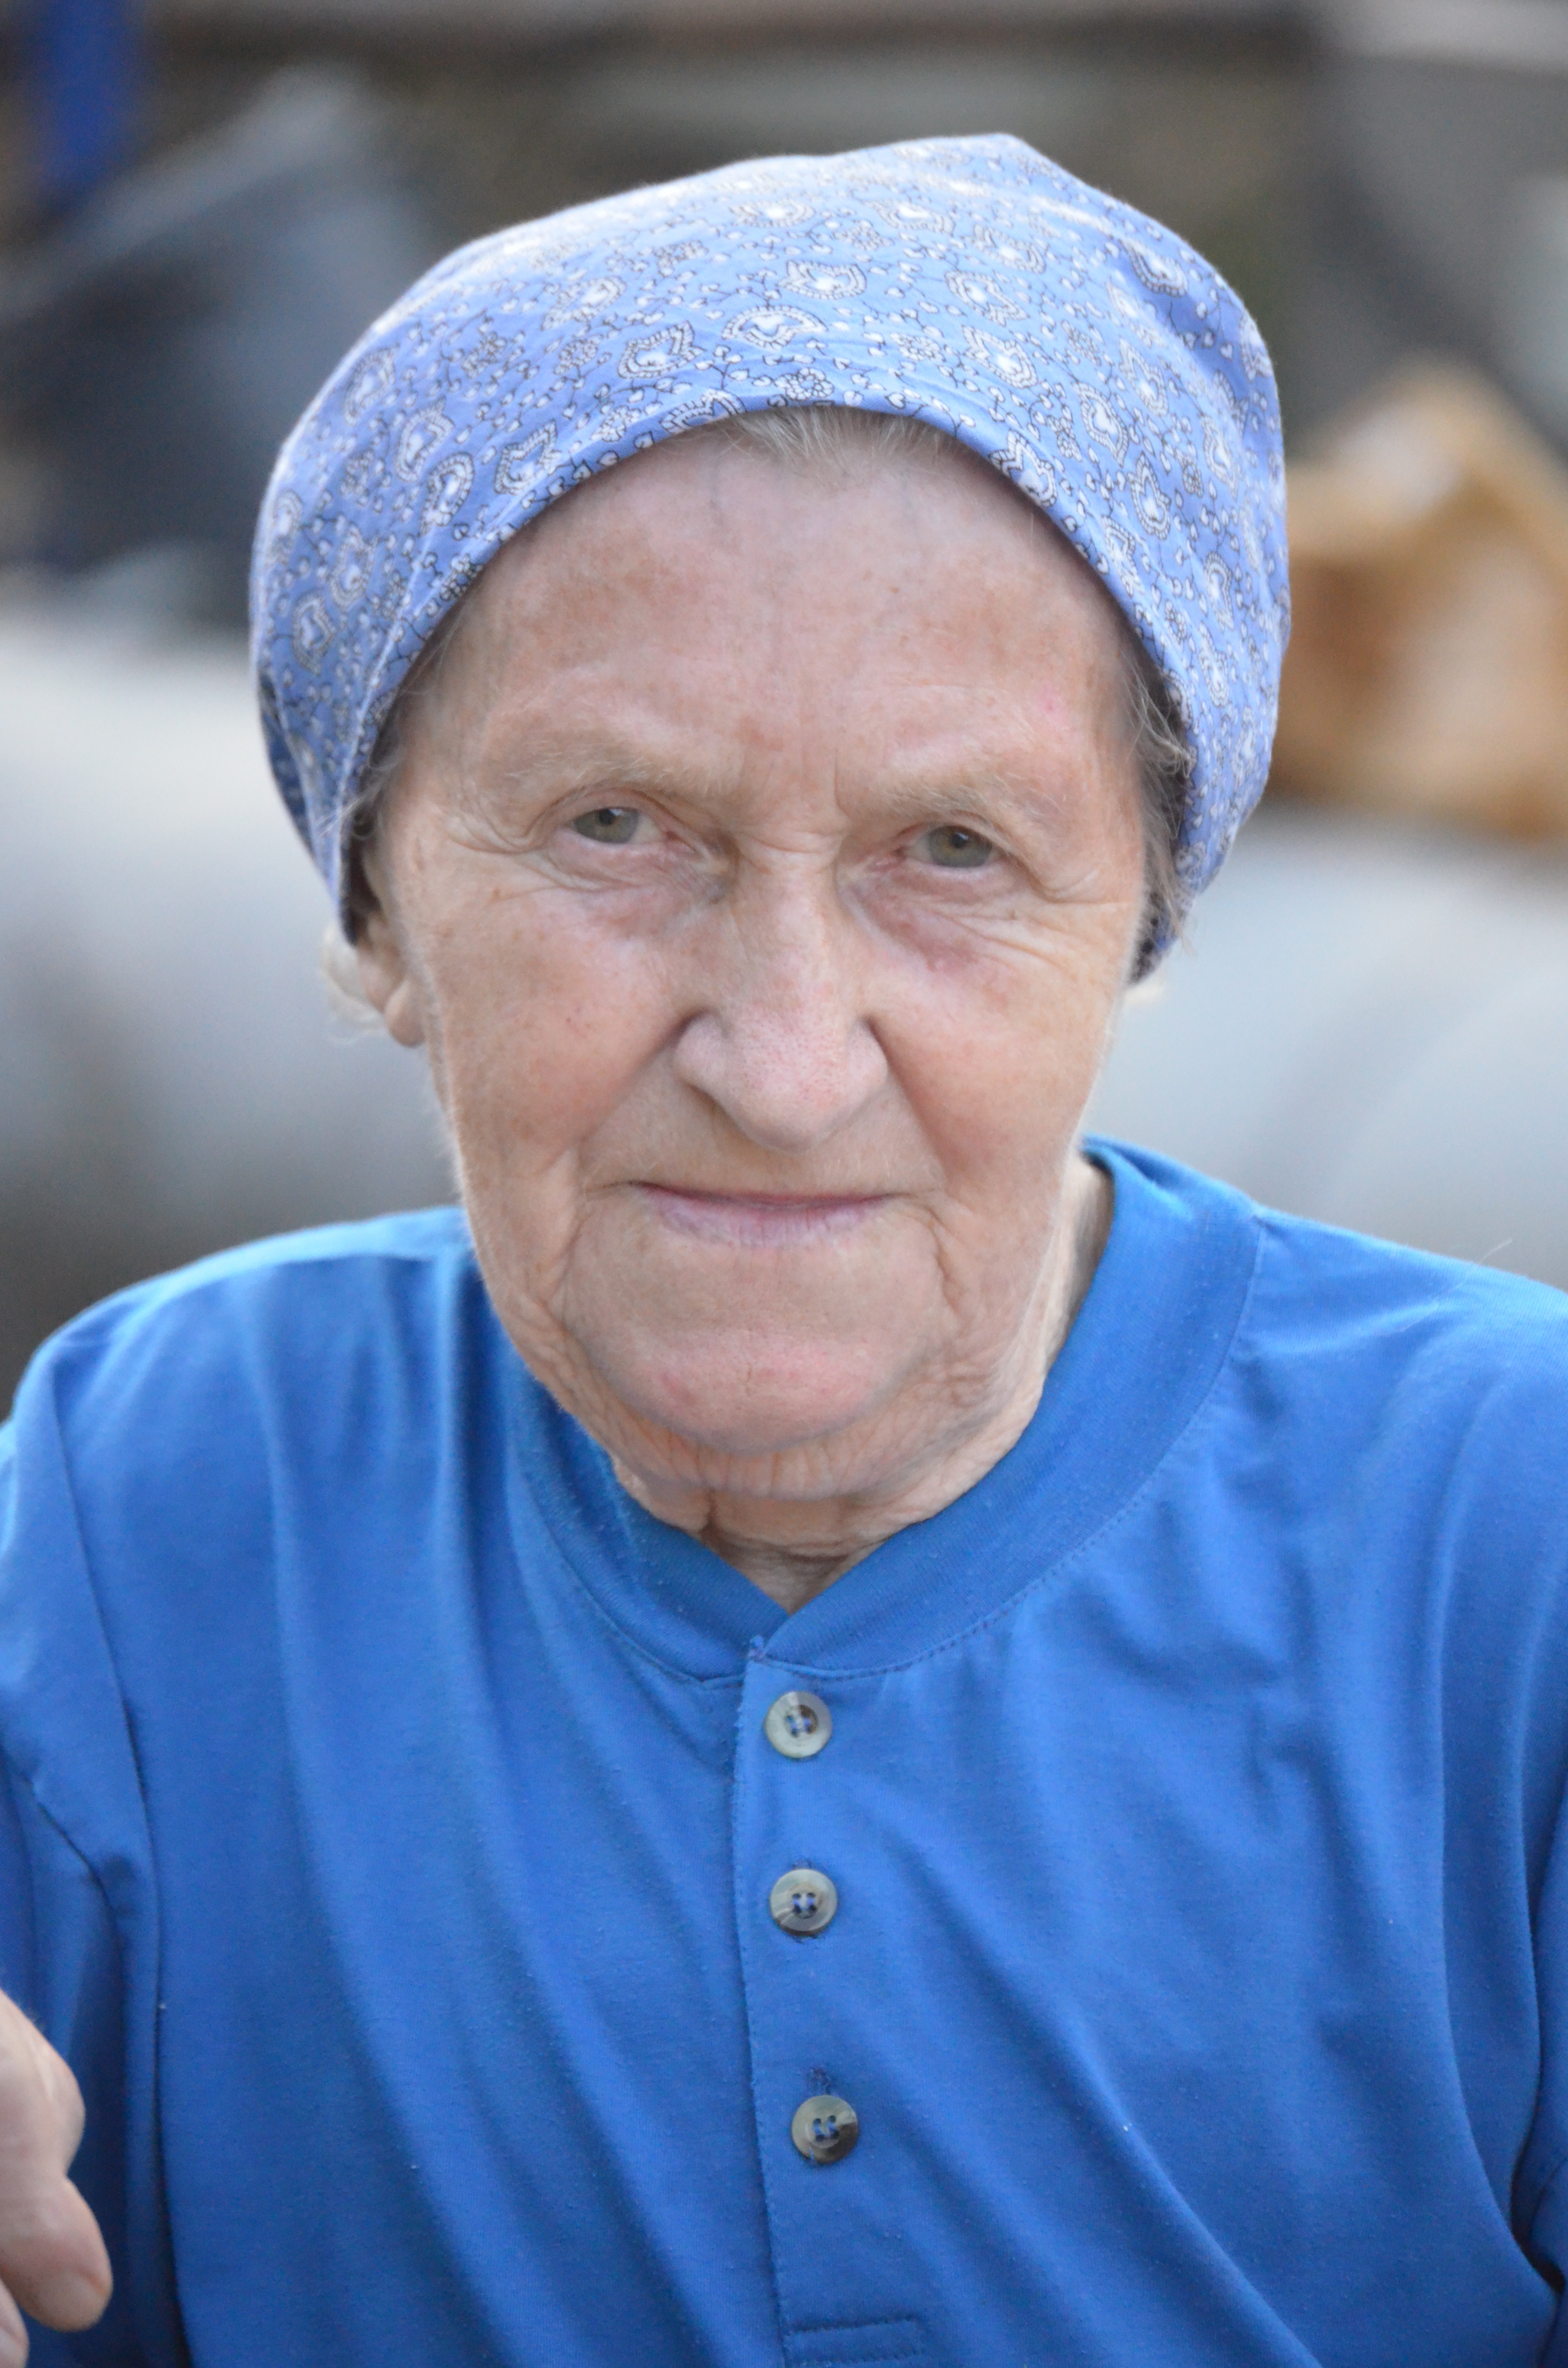
person, woman, blue, profession, grandma, senior citizen, elder, bishop, grandparent, farmer's wife, clergy